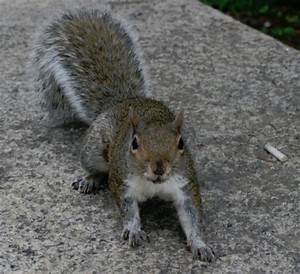
Label: squirrel